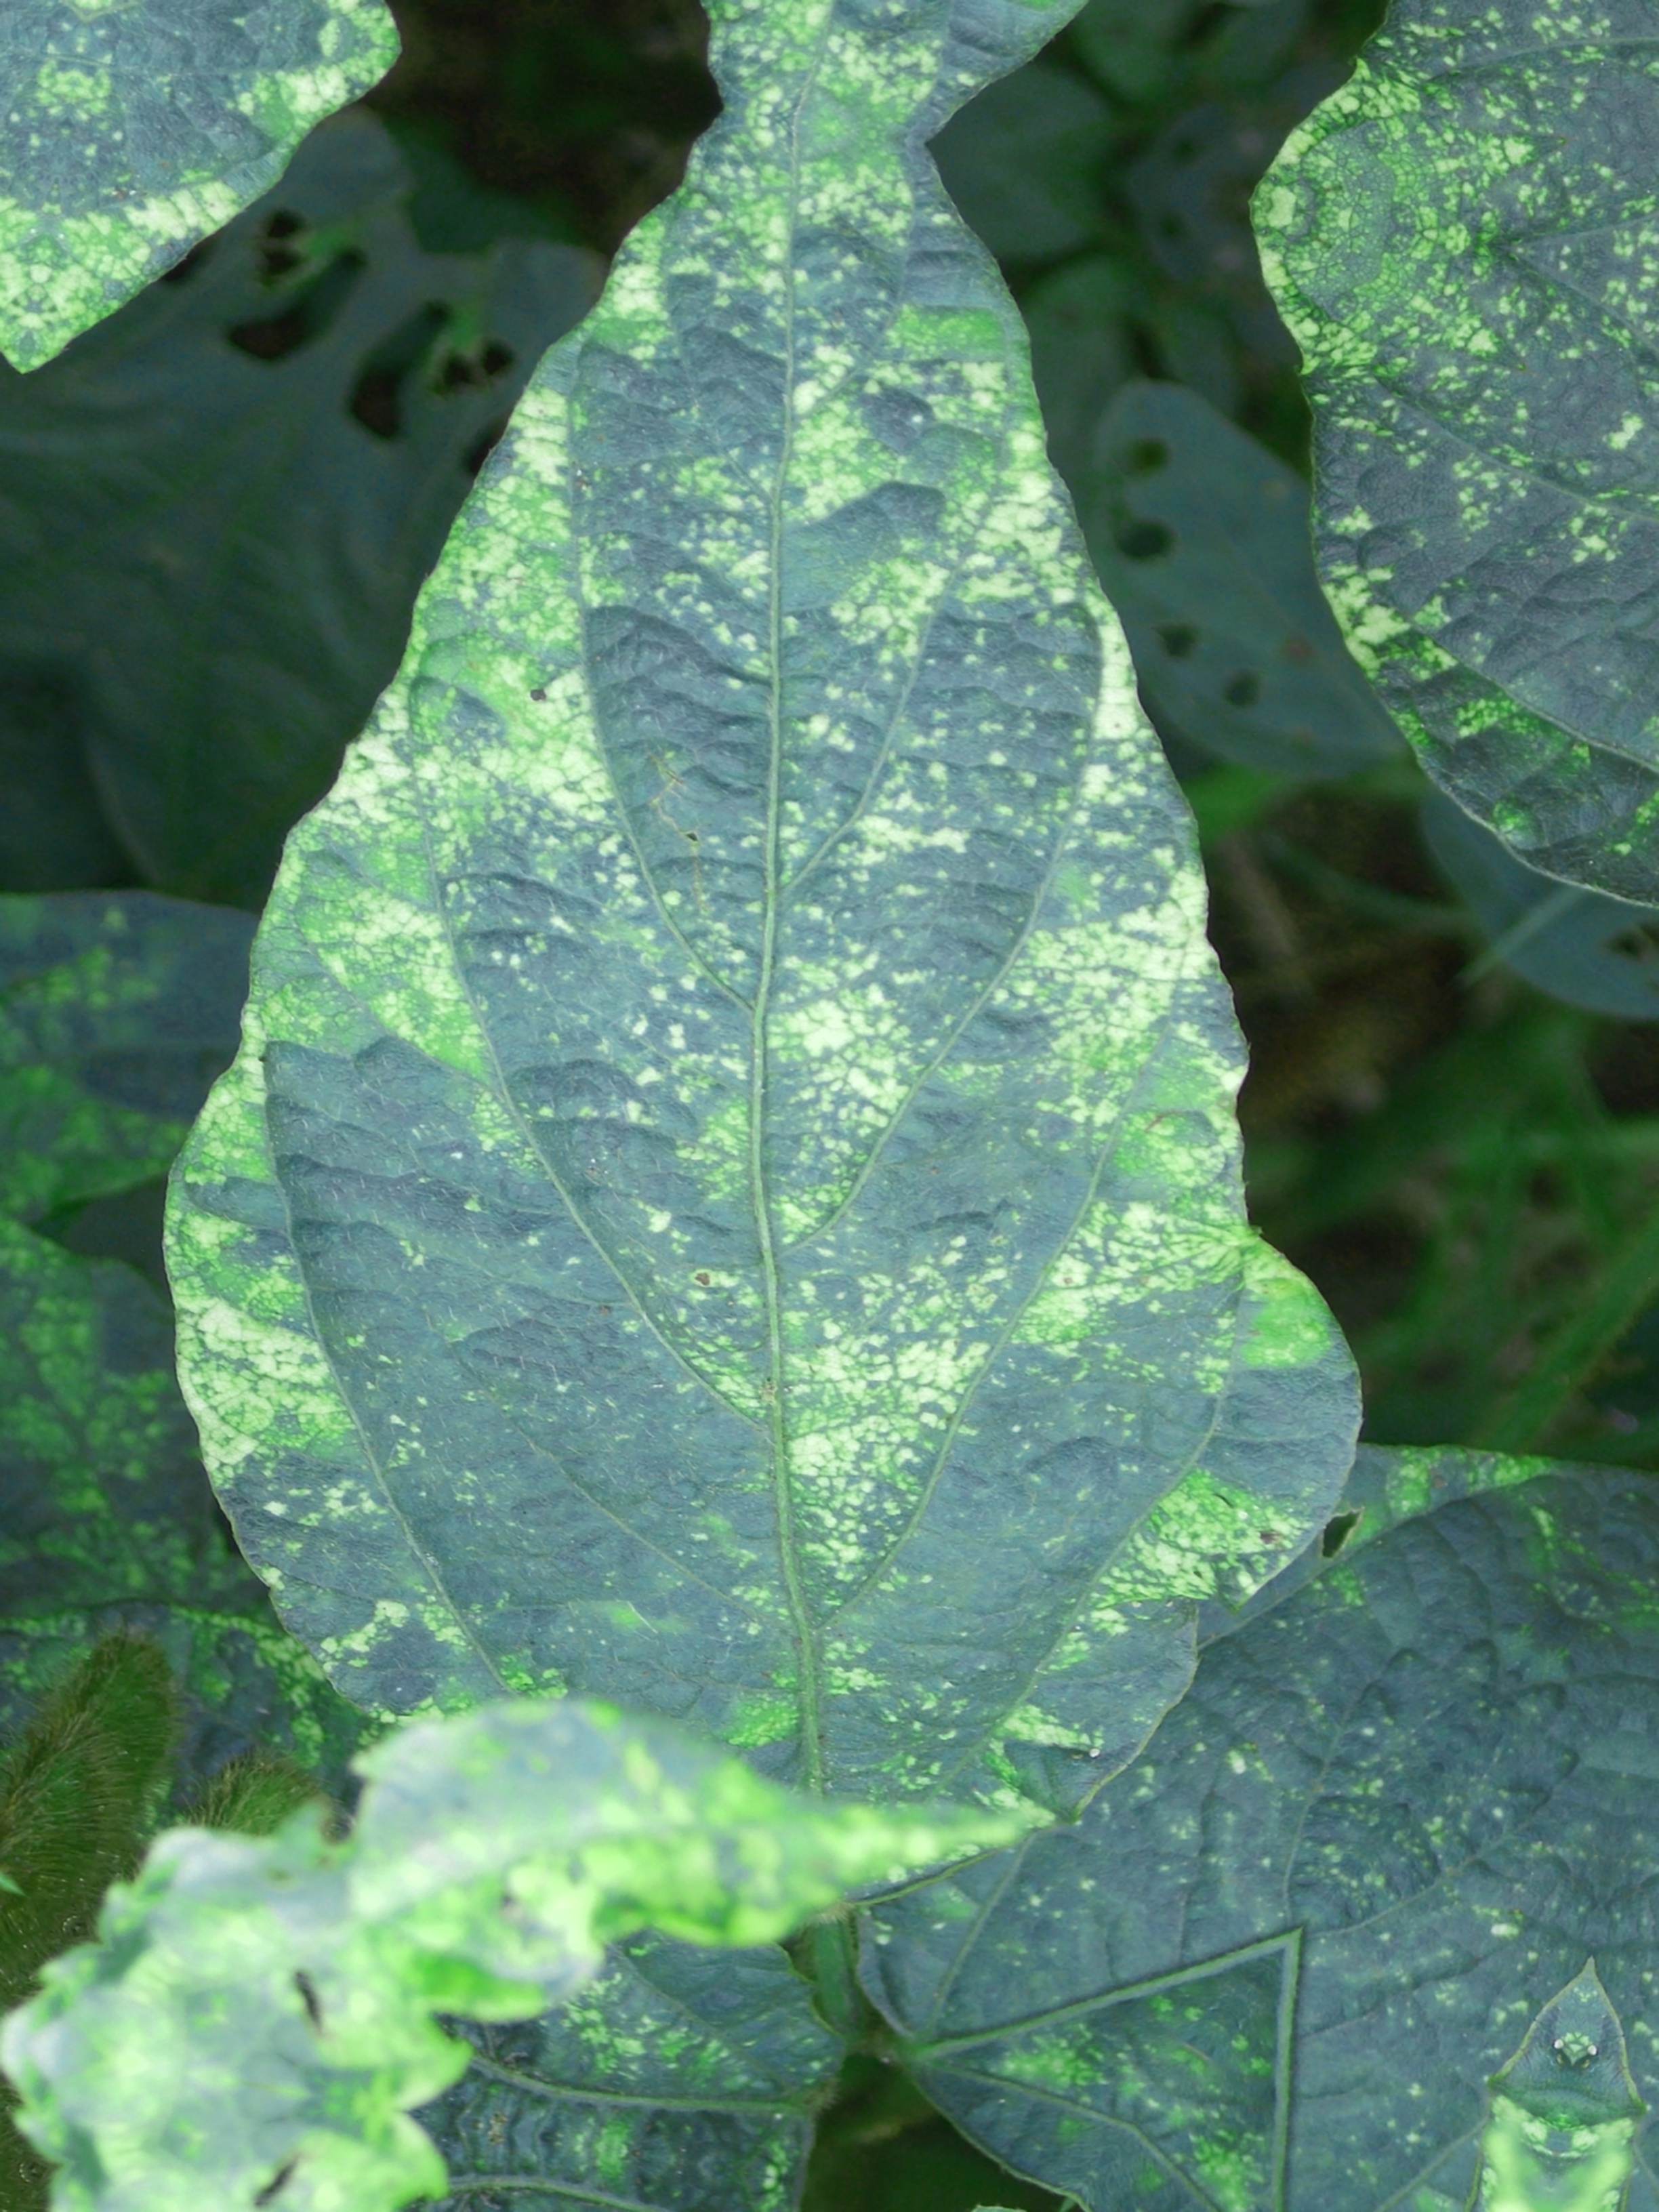
Label: Disease